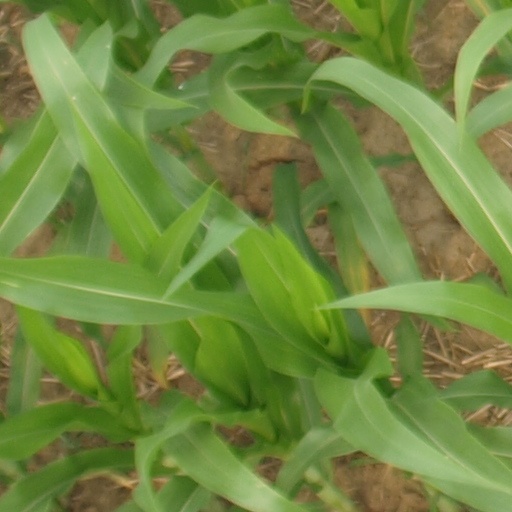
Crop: maize; corn